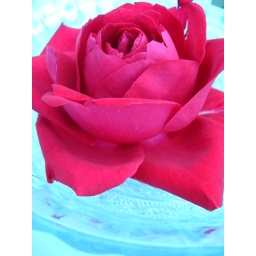
Pink rose floating in water in cut glass bowl at a rose show.